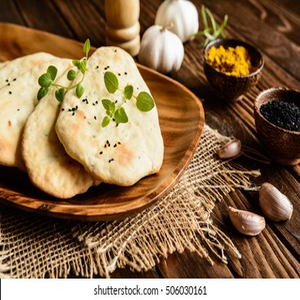
Dish: naan